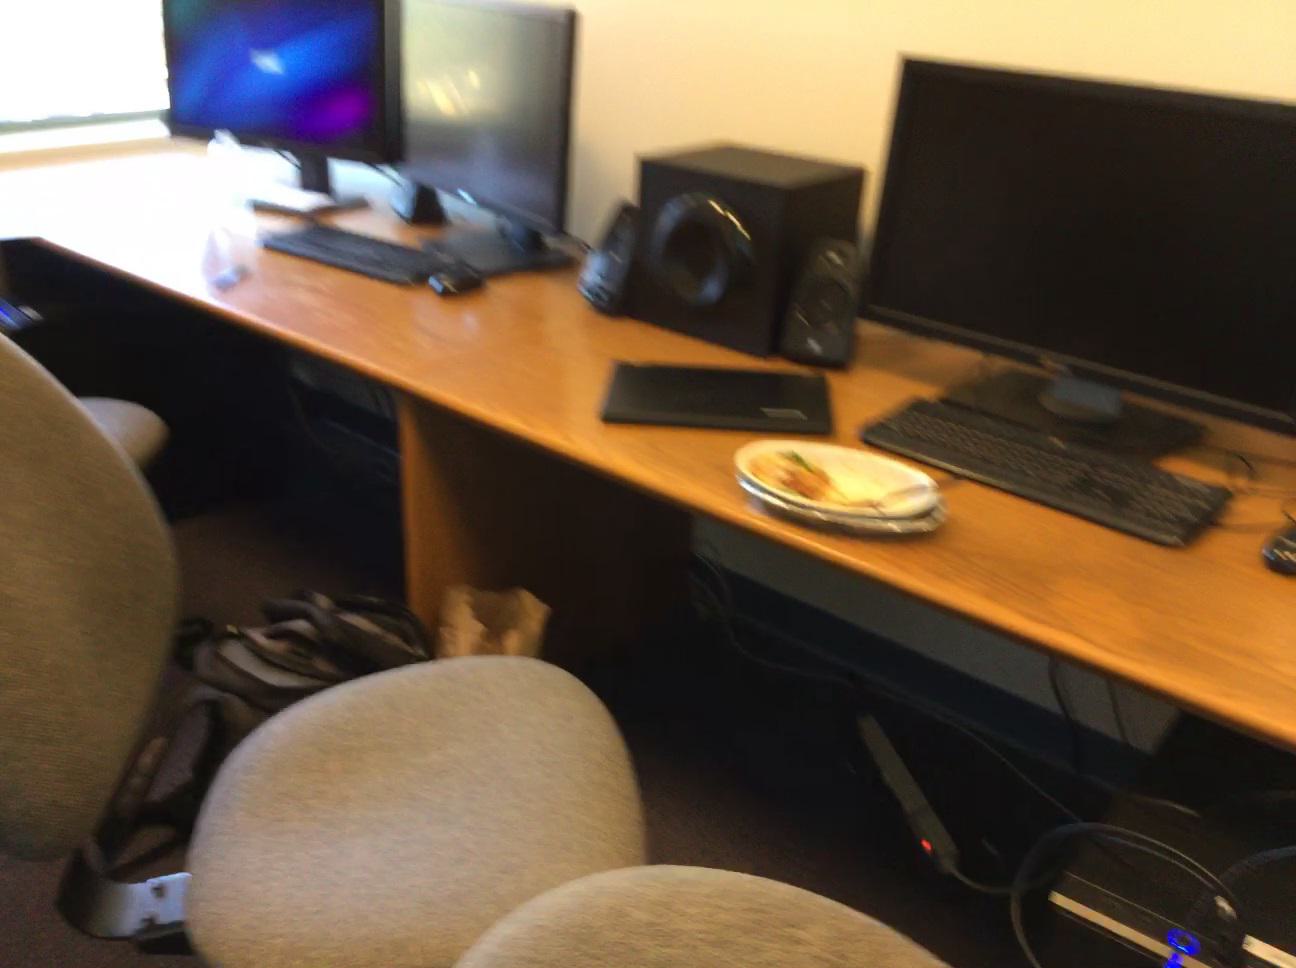
Question: Is the speaker in front of the mouse from the world's perspective? Final answer should be yes or no.
Answer: No